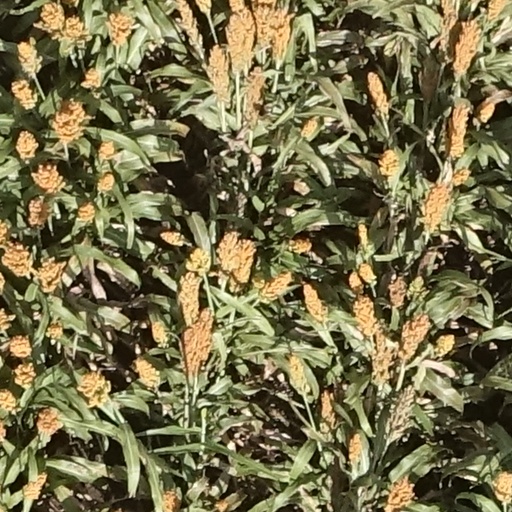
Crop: sorghum